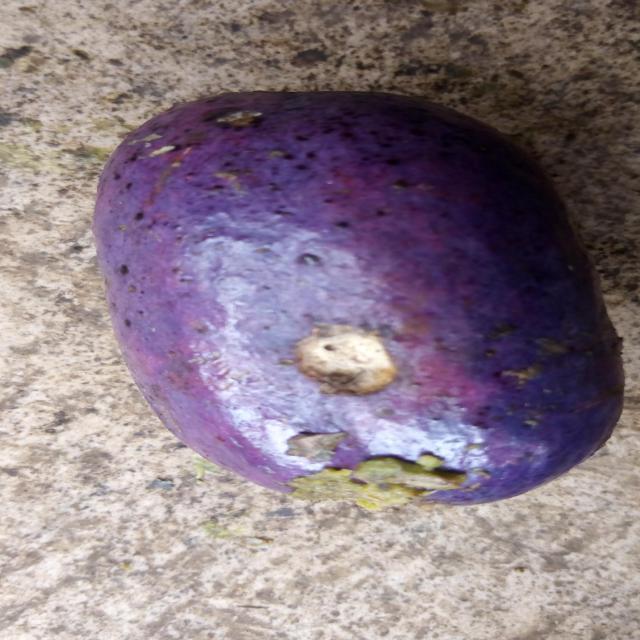
Plum grade: cracked